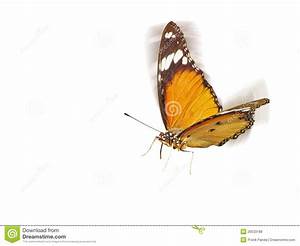
Label: farfalla